Red-spectacled amazon

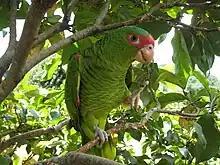
In Rio Grande do Sul, Brazil

The red-spectacled amazon is long. It is mostly green with some sparse red spots on head, variable extent of red on forehead, lores and around eyes, white eyerings, red on the bend of the wings with blue tips to secondaries and primaries and yellowish bill. Females have less red on the bend of the wing.